Brad Fuller (producer)

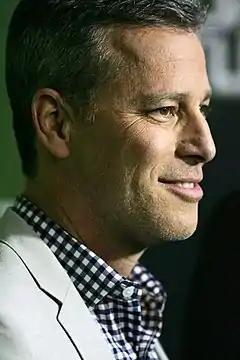
Fuller at the Sydney premiere of "Teenage Mutant Ninja Turtles", 2014

Bradley Fuller (born November 5, 1965) is an American film and television producer. He co-owns Platinum Dunes, partnering with both Michael Bay and Andrew Form.